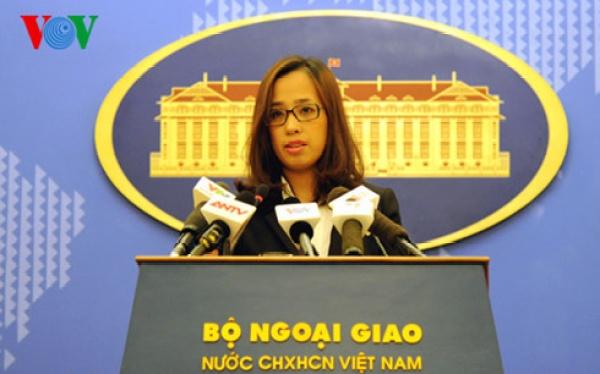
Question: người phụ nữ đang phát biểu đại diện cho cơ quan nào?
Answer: người phụ nữ đang phát biểu đại diện cho bộ ngoại giao nước chxhcn việt nam